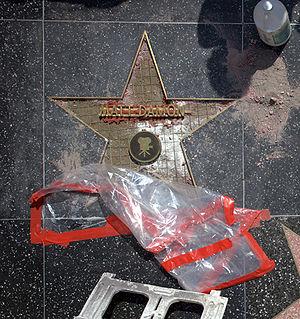
Le Walk of Fame [wɔːk ʌv feɪm] est un trottoir célèbre du quartier de Hollywood à Los Angeles, situé sur Hollywood Boulevard entre Gower Street et la Brea Avenue, ainsi que sur Vine Street entre Yucca Street et Sunset Boulevard, où figurent les noms de célébrités de l'industrie du spectacle honorées par la Chambre de commerce de Los Angeles. Cette inscription est payante.